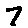
Label: 7